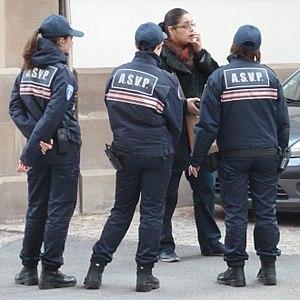
Agent de surveillance de la voie publique à Strasbourg
En France, un agent de surveillance de la voie publique est un agent municipal. Les ASVP doivent être agréés par le procureur de la République et prêter serment devant un tribunal judiciaire pour pouvoir agir seuls sur la voie publique.